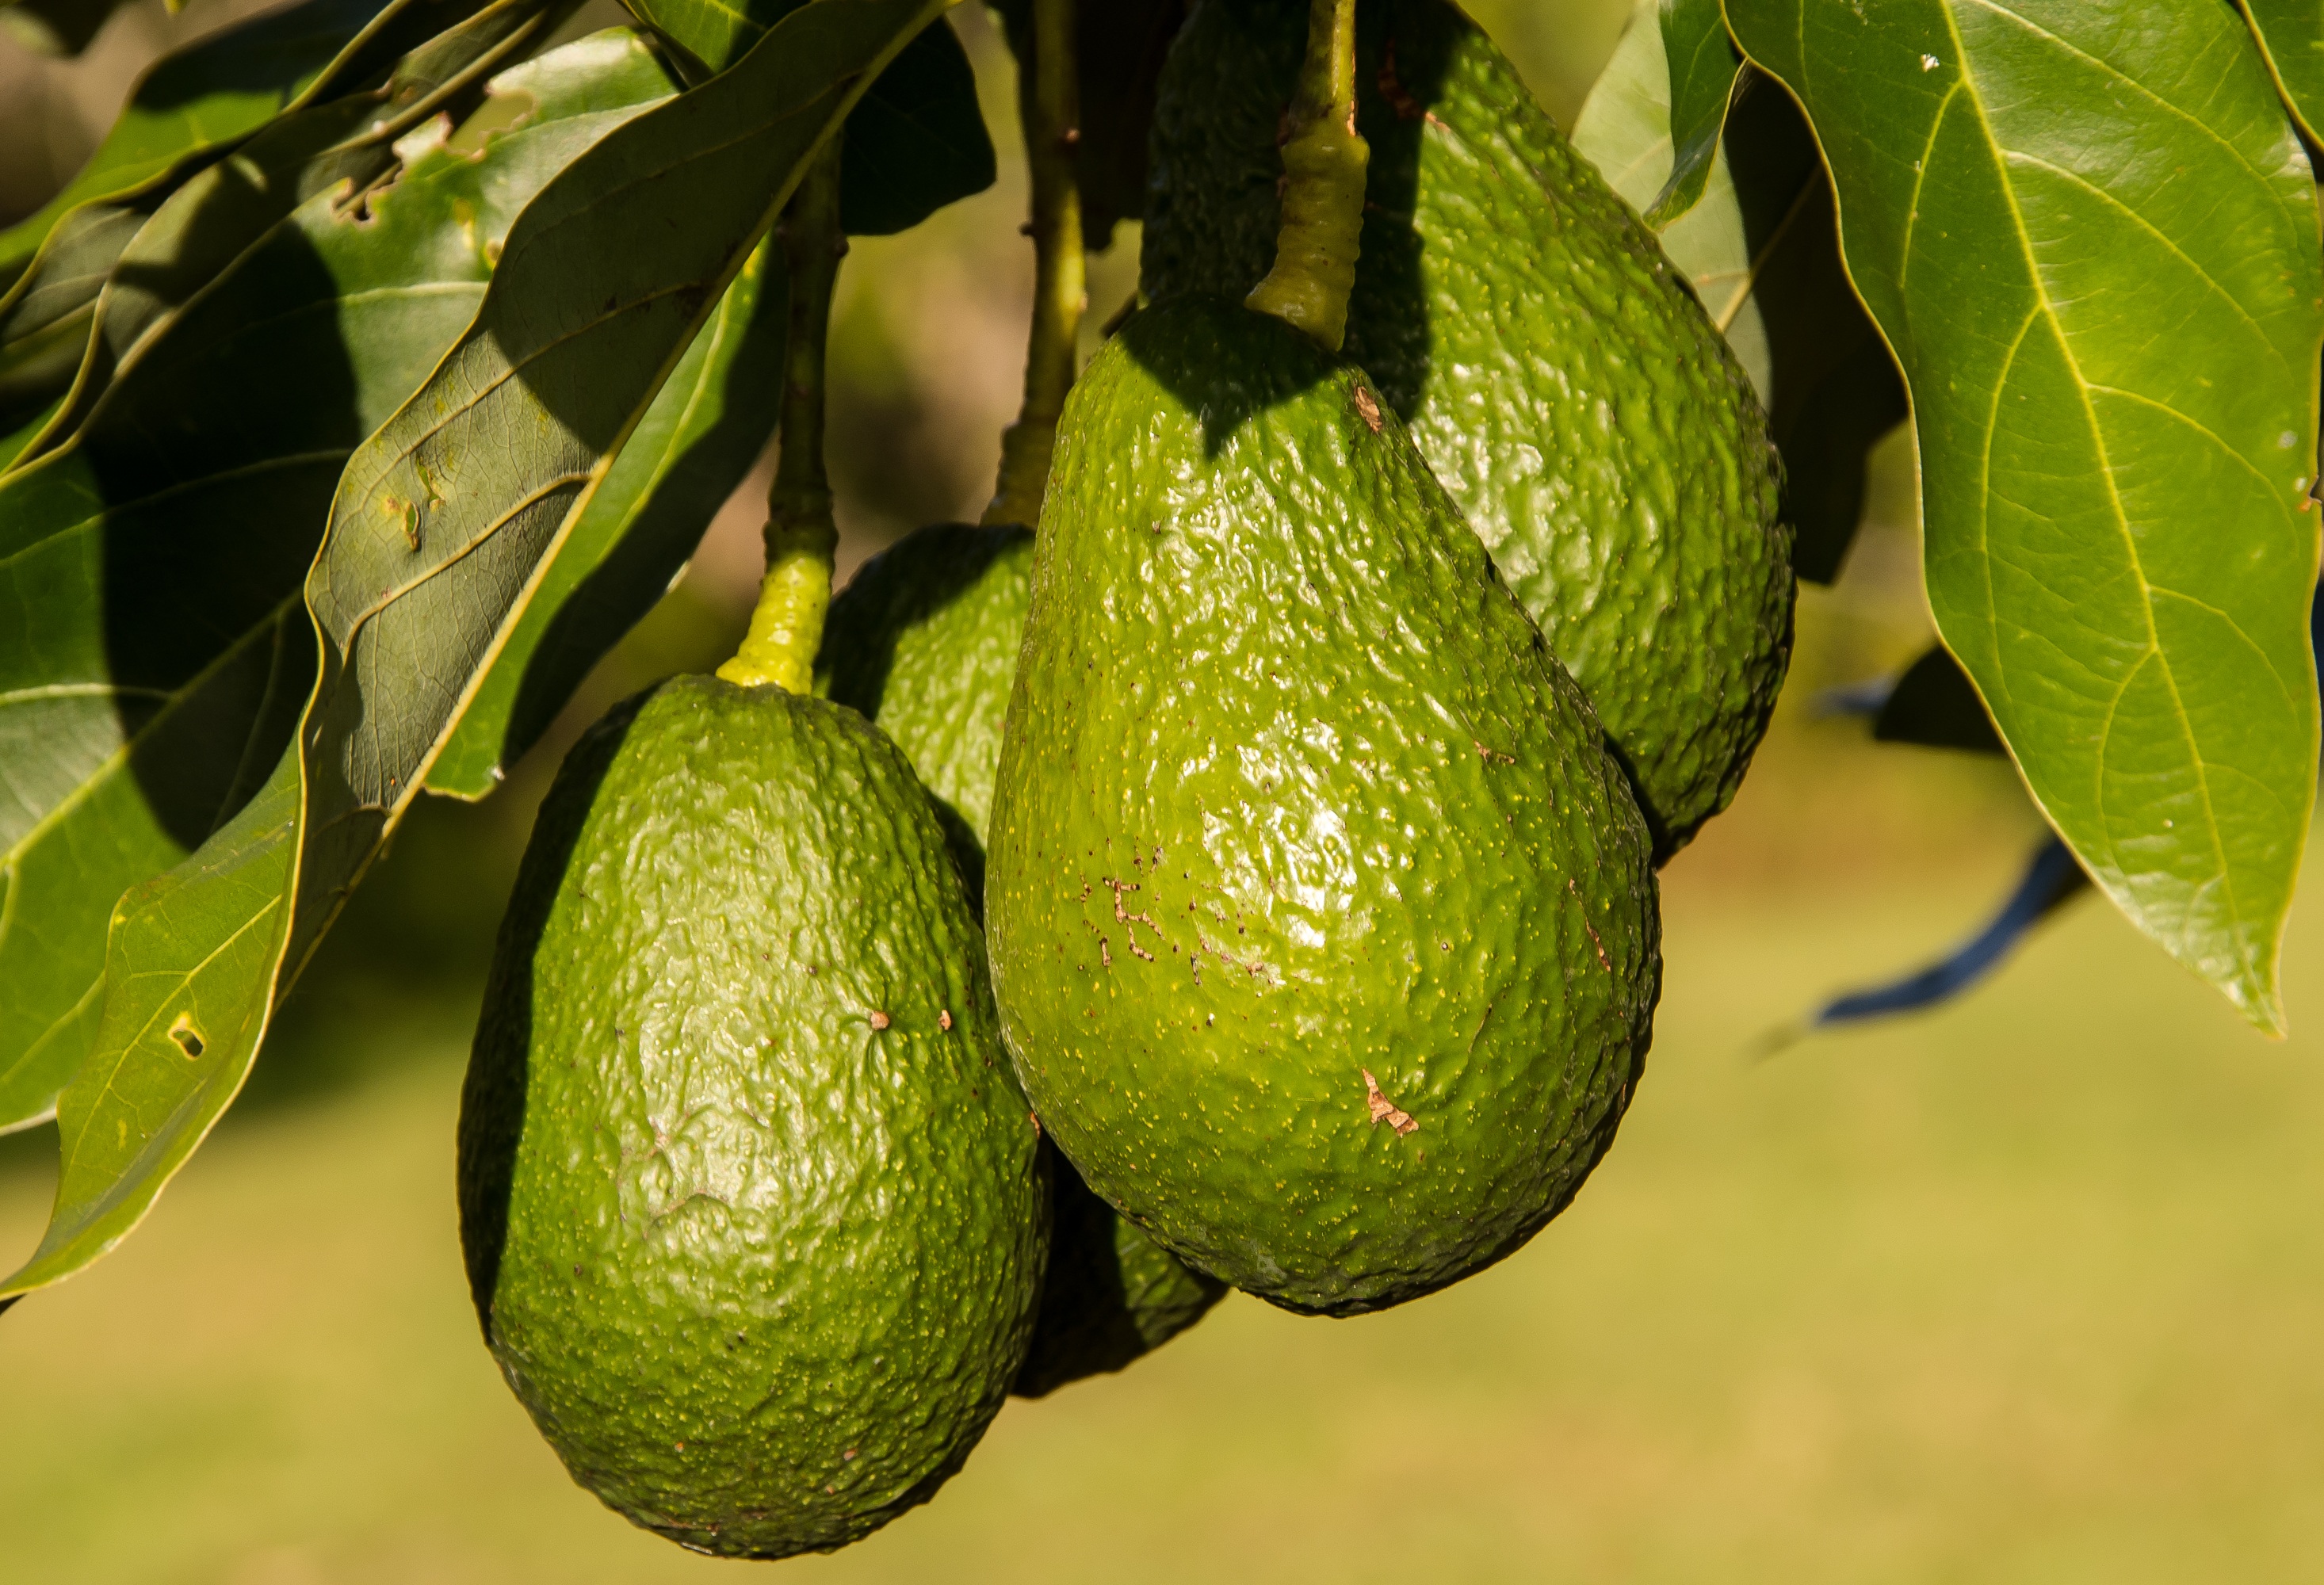
tree, plant, bunch, fruit, food, green, produce, evergreen, lime, close up, growing, citron, citrus, breadfruit, jackfruit, flowering plant, annona, avocados, soursop, bitter orange, hass avocado, artocarpus, land plant, sweet lemon, key lime, yuzu, persian lime